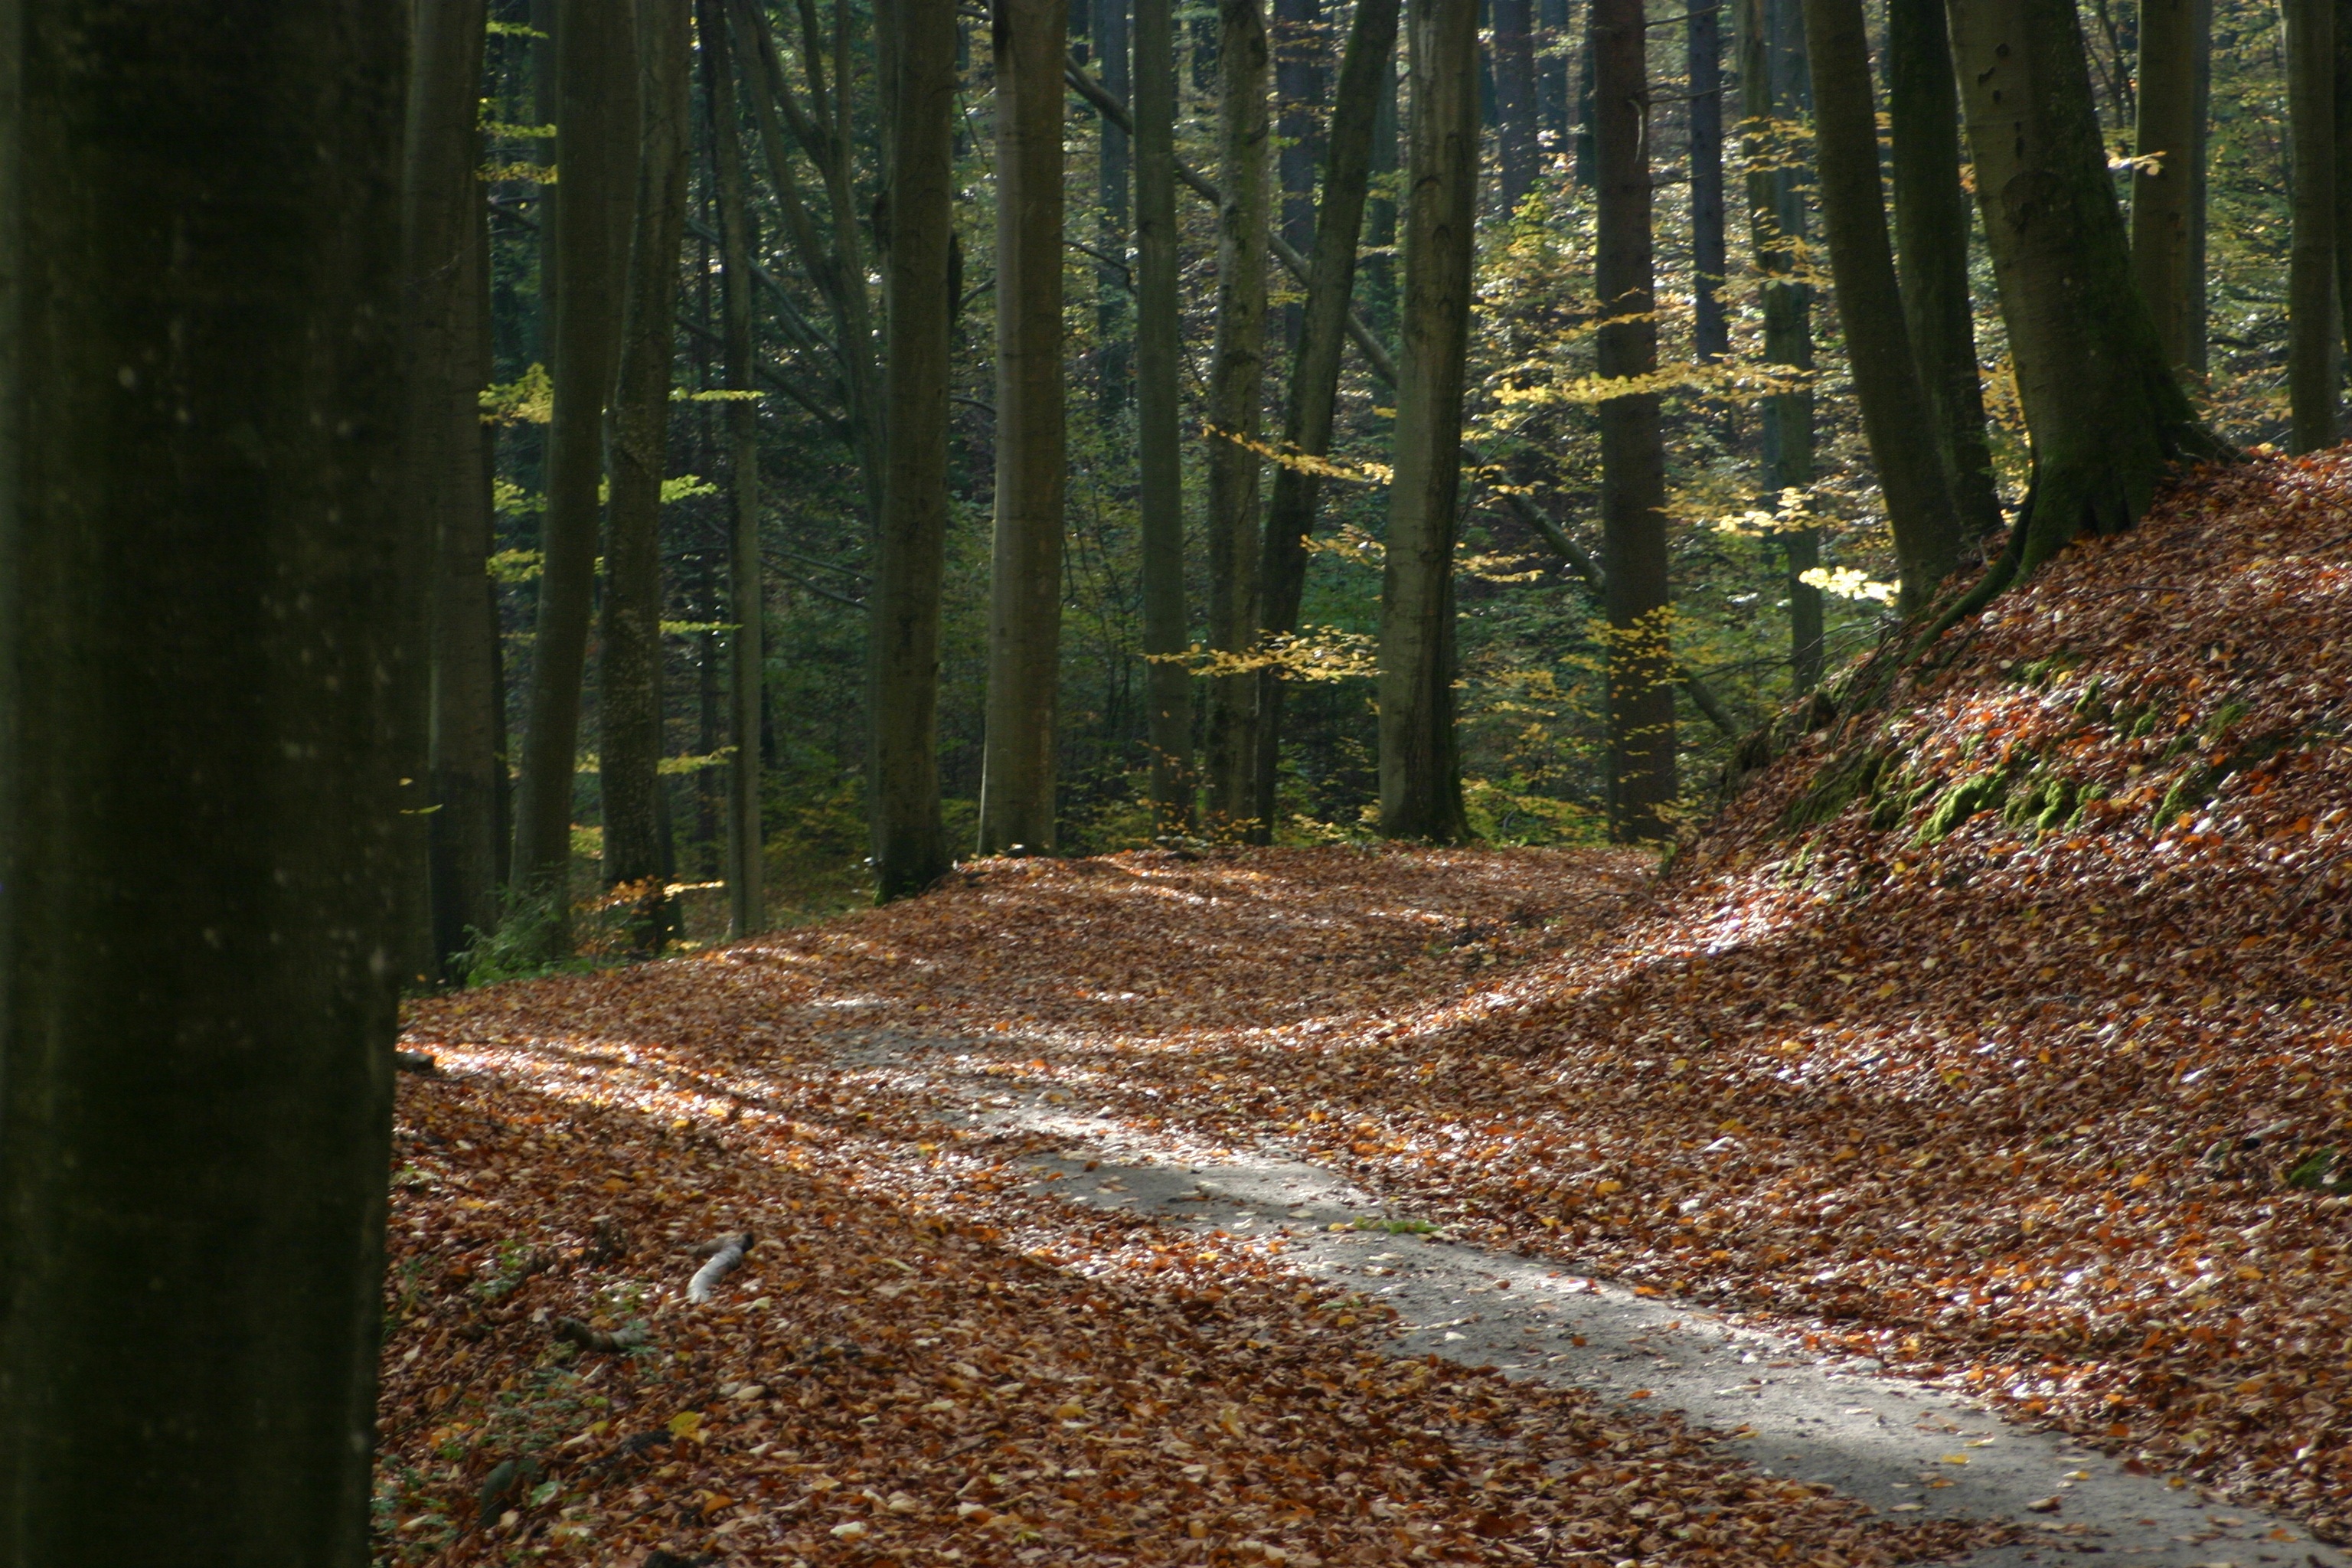
tree, nature, forest, plant, wood, trail, sunlight, leaf, foliage, red, autumn, brown, soil, season, withered, deciduous, grove, woodland, habitat, autumn gold, yellow leaves, ecosystem, autumn foliage, biome, natural environment, woody plant, temperate broadleaf and mixed forest, temperate coniferous forest